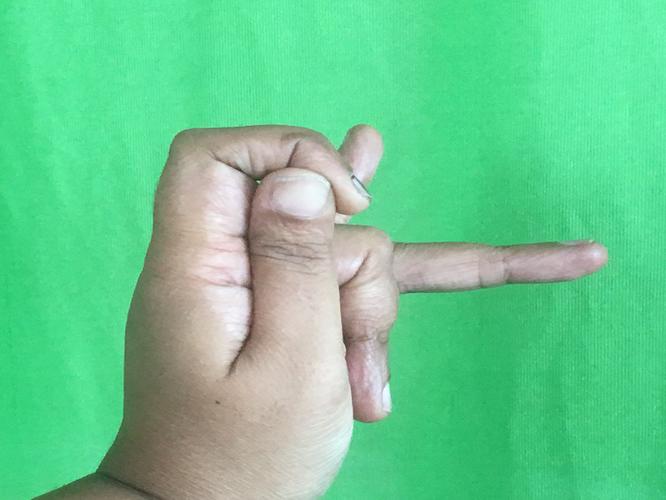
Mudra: Katakamukha_3
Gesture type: single_hand